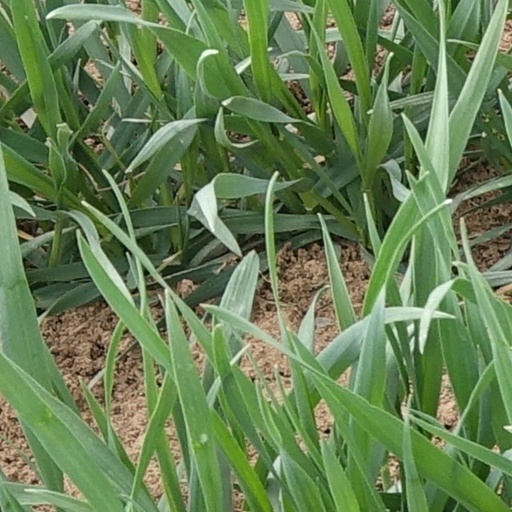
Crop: wheat